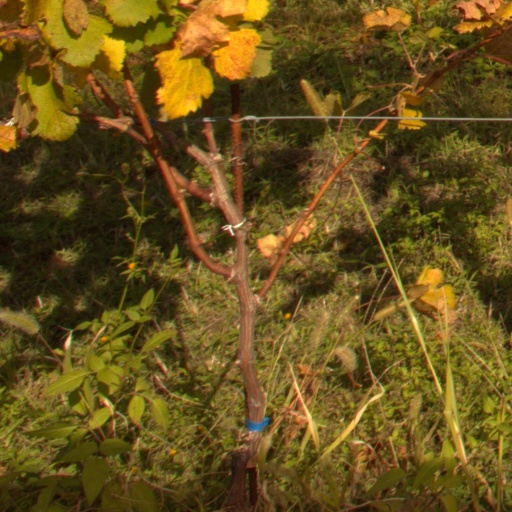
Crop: grape